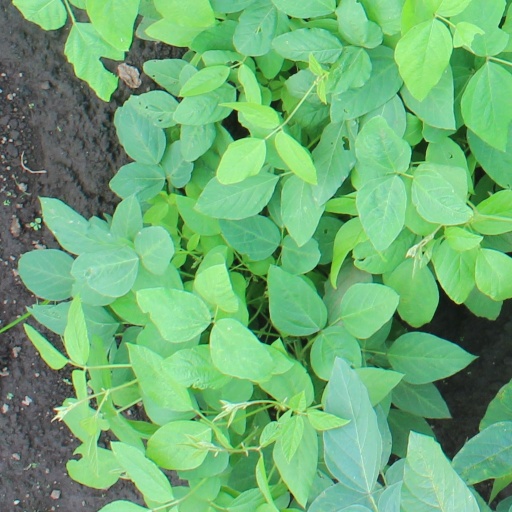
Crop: soybean